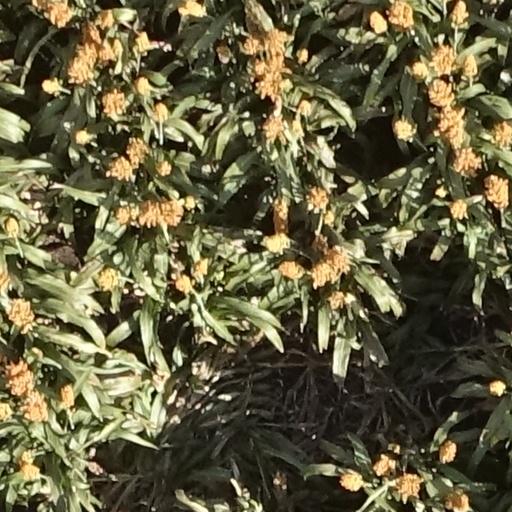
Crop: sorghum